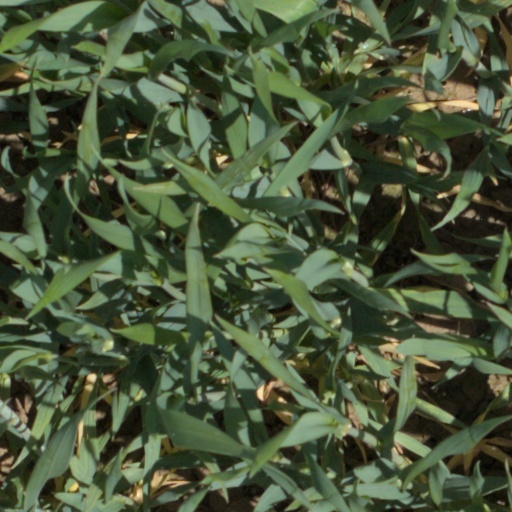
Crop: wheat